This Christmas (Donny Hathaway song)

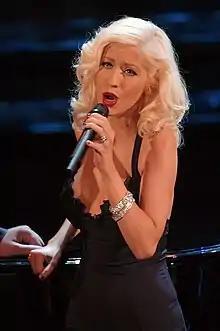
Christina Aguilera is among several artists who have covered the song over the years.

Christina Aguilera recorded a cover of the song for her third studio album "My Kind of Christmas" (2000). It was released as a promotional single in November 2023. The song was later certified gold by IFPI Danmark for selling over 45,000 units.